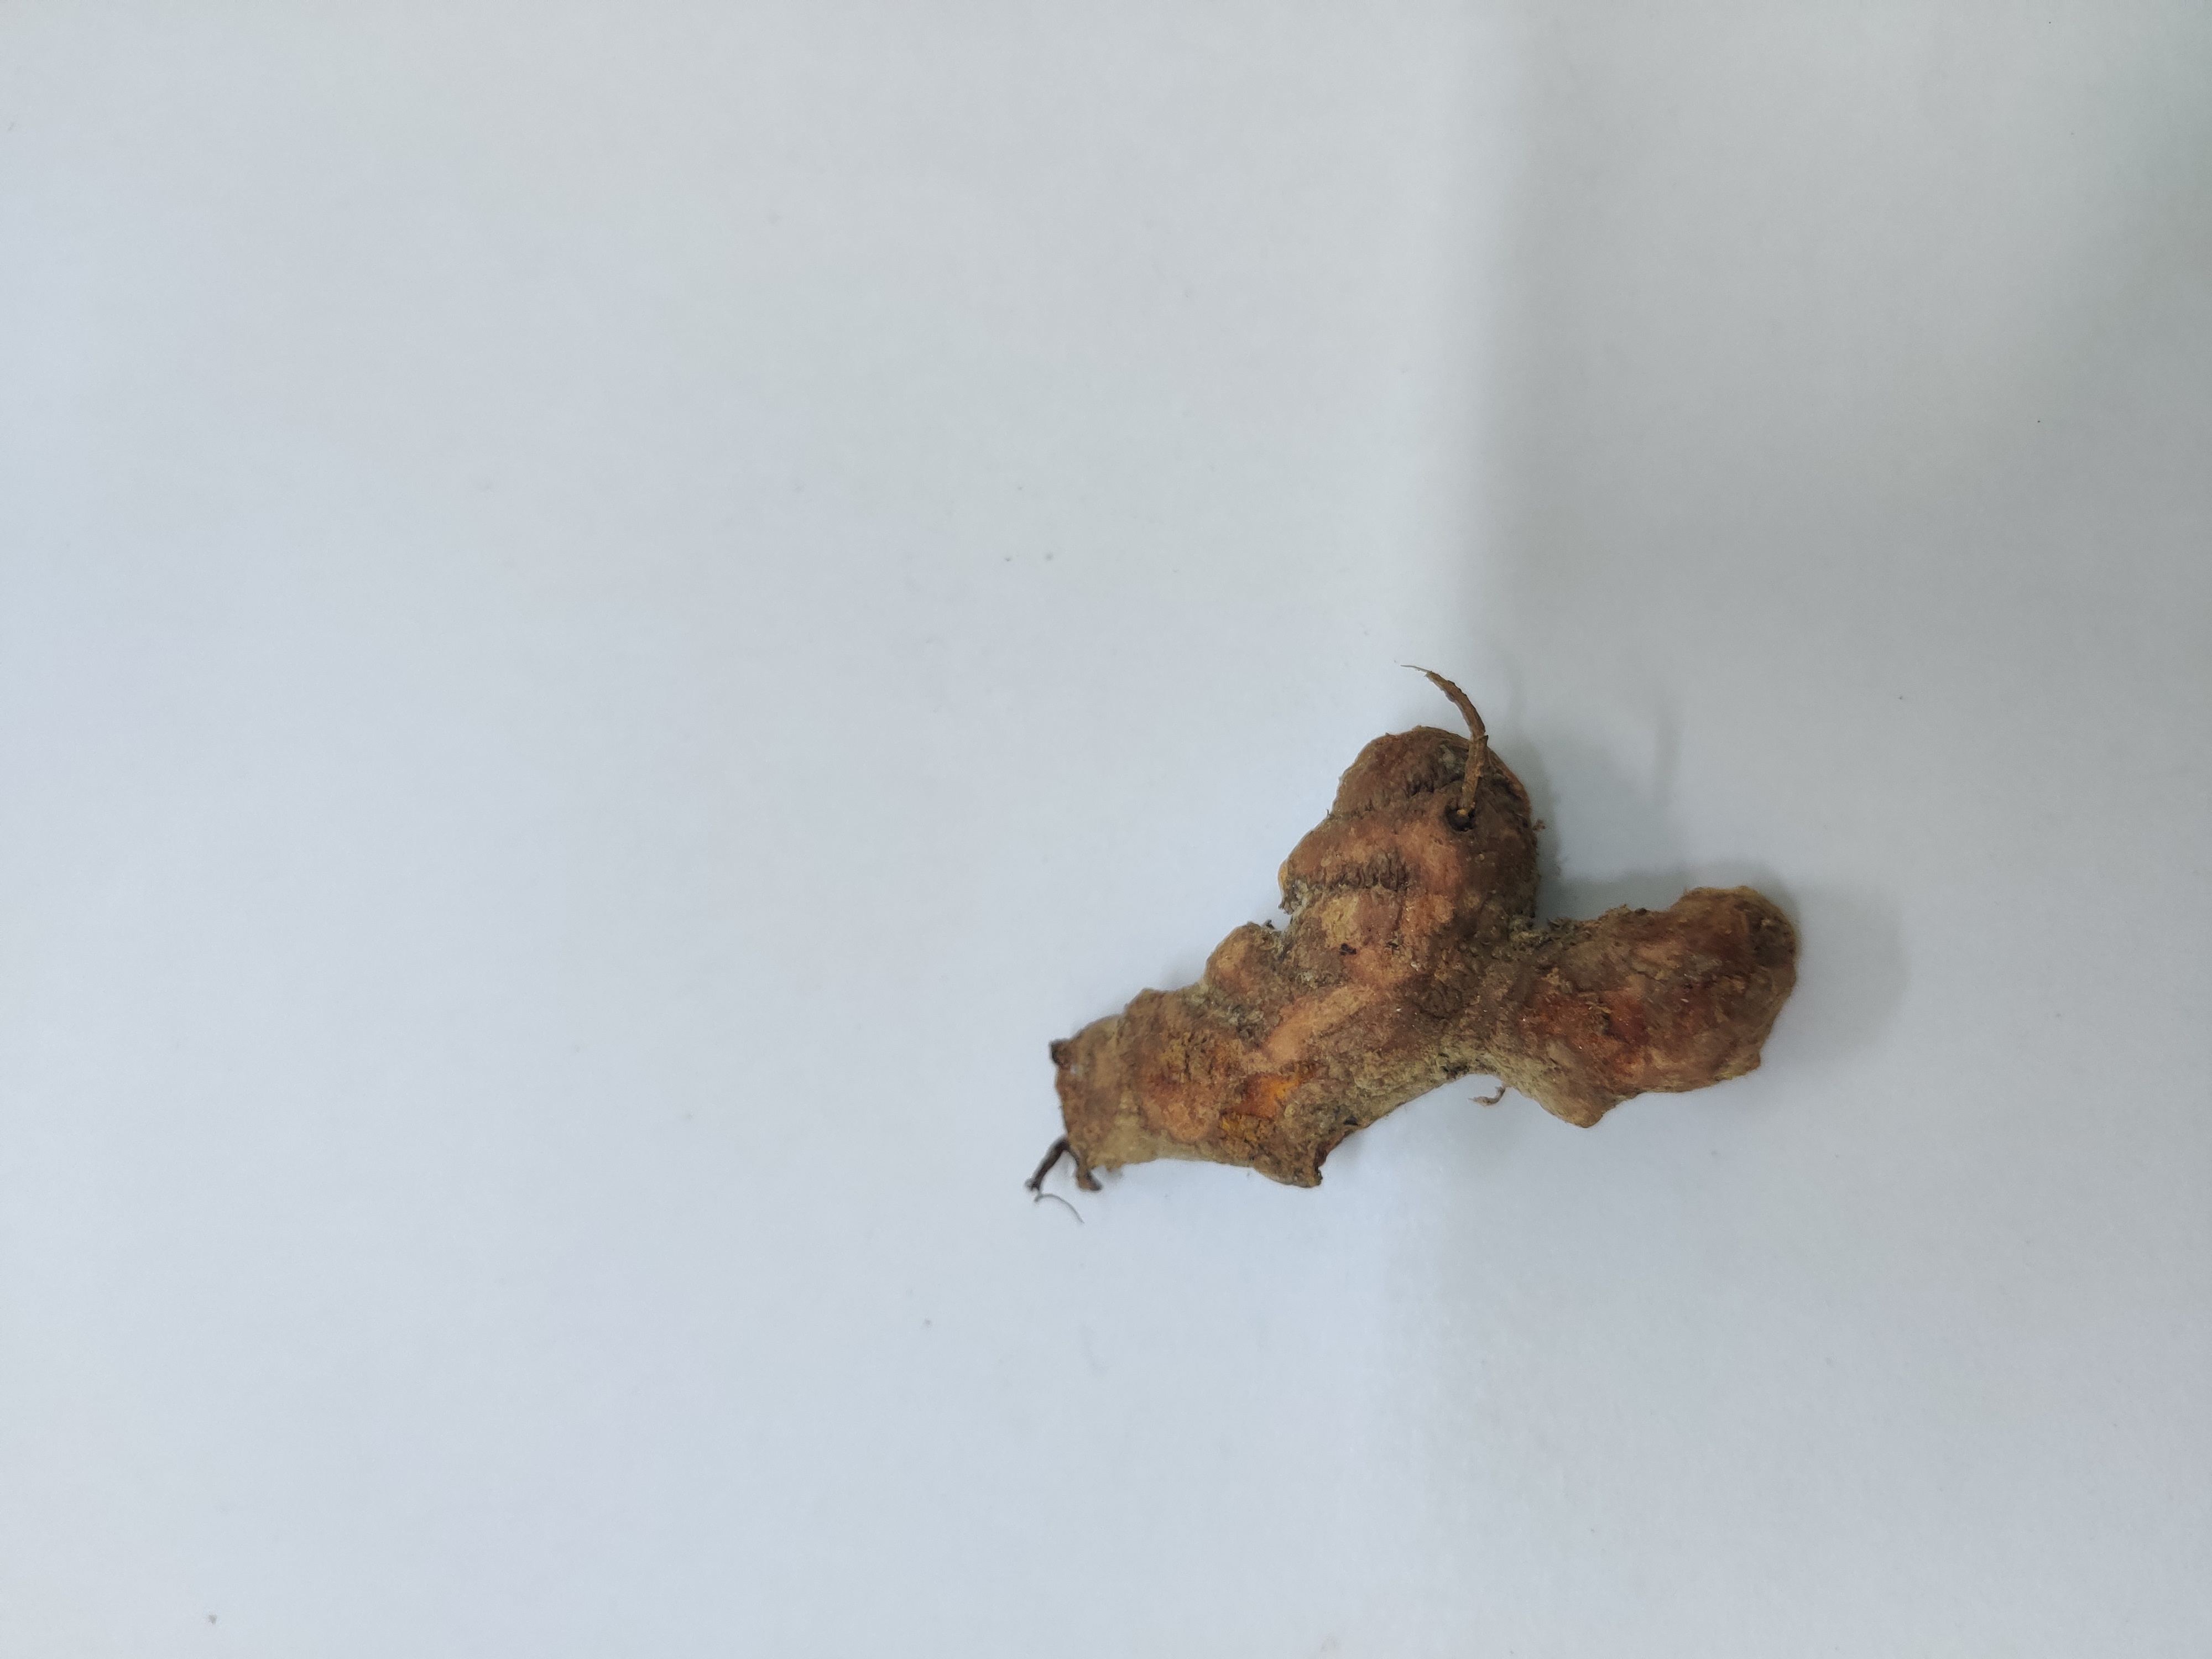
Crop: Turmeric
Condition: Severely Damaged